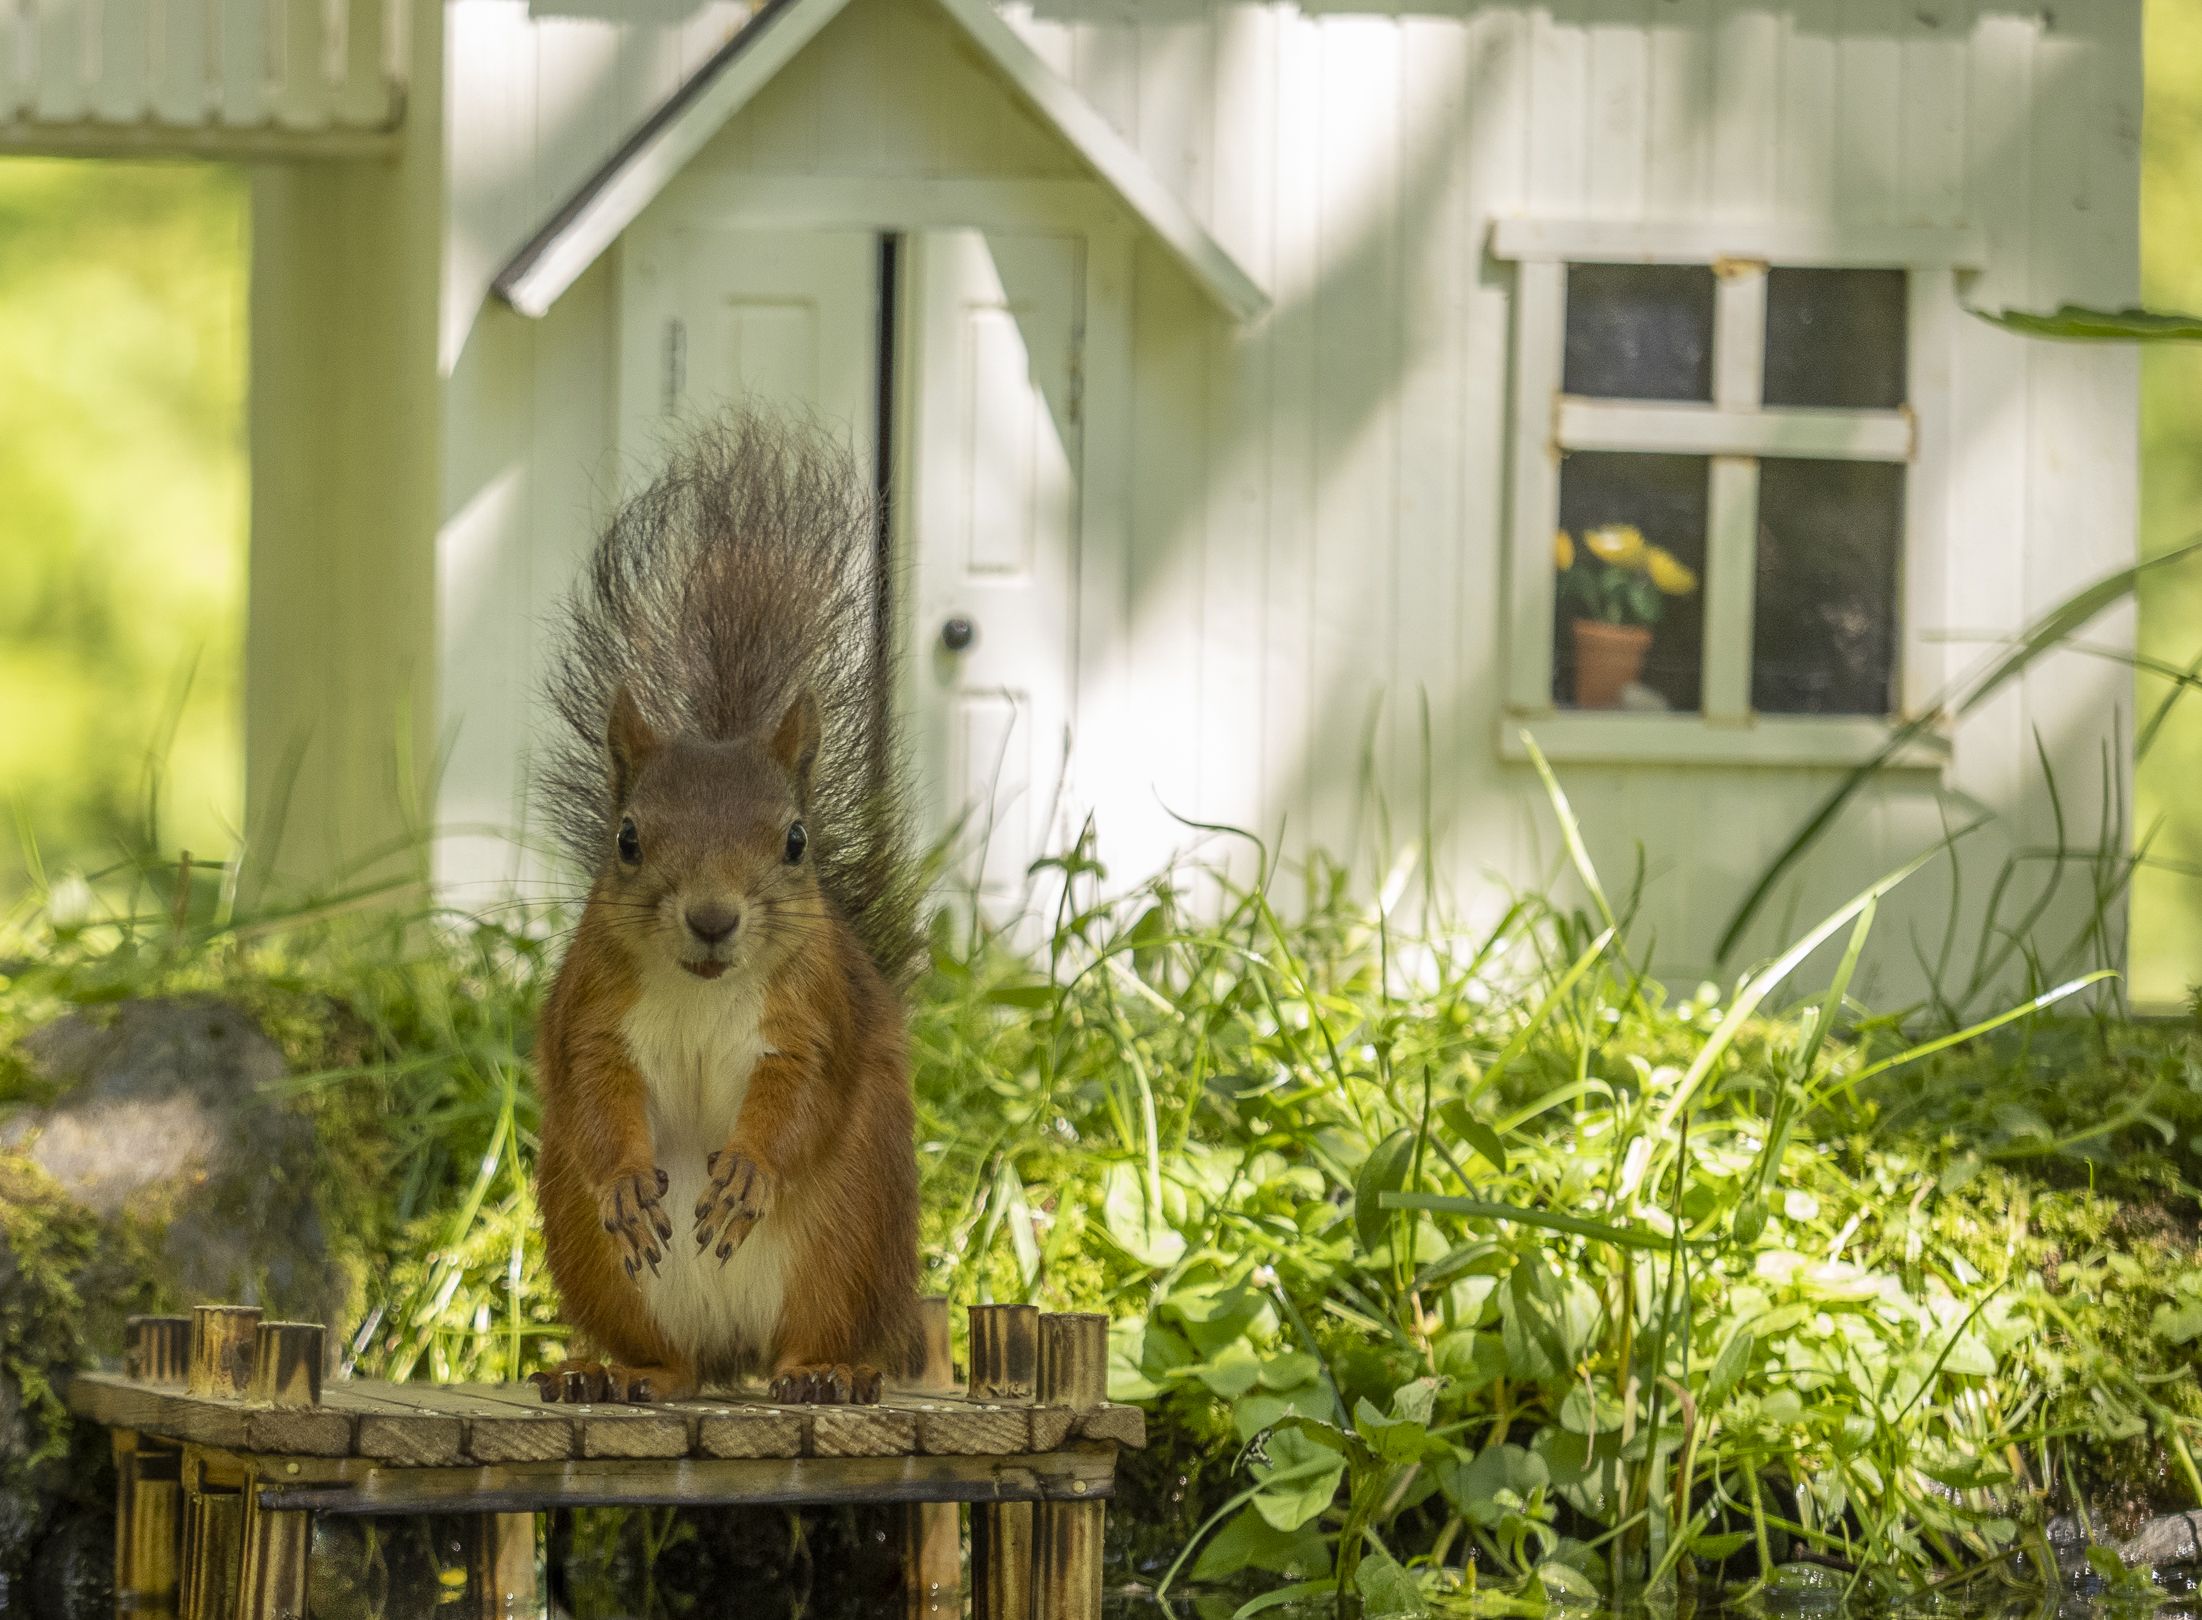
Home squirrel
A brown squirrel stands on a small wooden bridge in front of a miniature white house, surrounded by green grass and plants.
Low-angle, direct-to-the-front view of a brown squirrel standing firmly on a small wooden platform against a small white house. The mood is warm and bright, bathed in natural sunlight in green surroundings.
Labels: Grass, Plant, Animal, Mammal, Rodent, Potted Plant, Vegetation, Jar, Planter, Pottery, Vase, Rat, Backyard, Nature, Outdoors, Yard, Squirrel, Tree, Architecture, Building, Shelter, Green, Housing, Herbal, Herbs, Moss, Cottage, House, miniature house, Blur background, Wooden Platform
Camera: OLYMPUS CORPORATION E-M1MarkIII
Lens: OLYMPUS M.40-150mm F2.8
Aperture: F2.8
Exposure: 1/400 sec
ISO: 500
Focal length: 150.0 mm